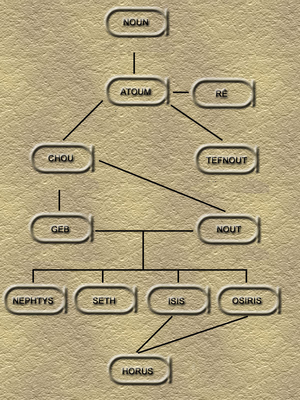
Organigramme de la création du monde selon le mythe héliopolitain (Égypte).